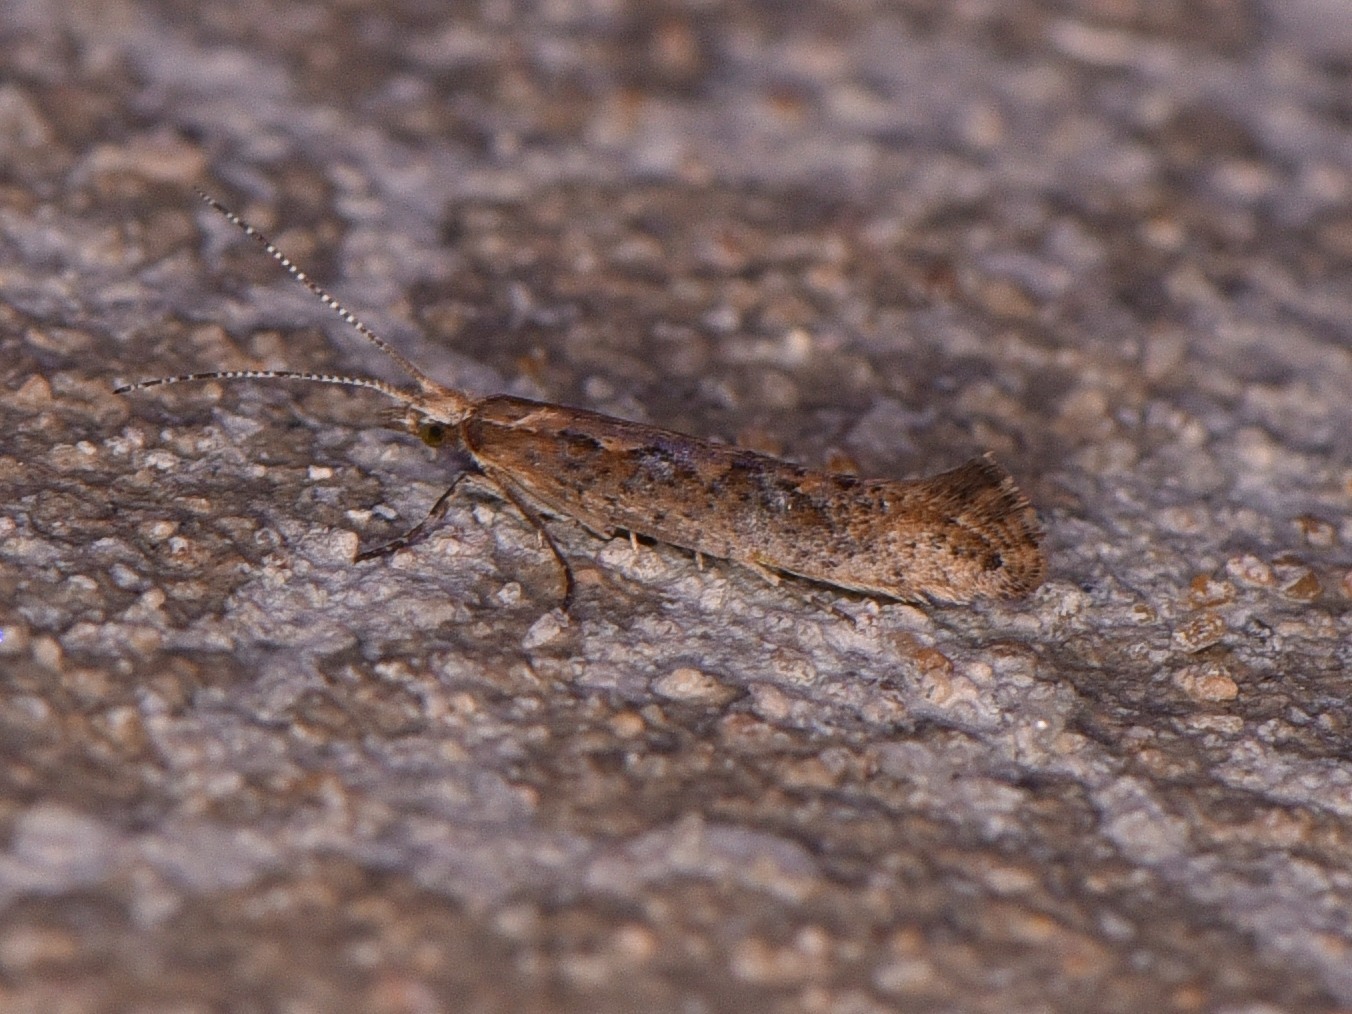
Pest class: diamondback_moth